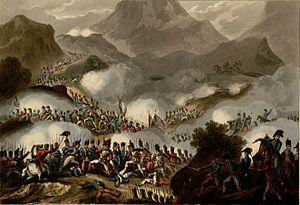
Fait partie d'un volume de gravures sur cuivre par T. Sutherland et D. Havell réhaussées à l'aquarelle. Titre gravé illustré en n. et b. Chaque gravure est suivie d'un texte explicatif. + in fine
La bataille des Pyrénées fut une offensive de grande envergure lancée le 25 juillet 1813 par le maréchal Jean-de-Dieu Soult dans la région des Pyrénées sur ordre de Napoléon Iᵉʳ, dans l'espoir de soulager les garnisons françaises en état de siège à Pampelune et à San Sebastián. Après le succès initial de l'offensive, les troupes françaises firent face à une résistance accrue des Alliés sous le commandement d'Arthur Wellesley, marquis de Wellington. Soult abandonna l'offensive le 30 juillet et battit en retraite en France, ayant échoué à soulager les garnisons.